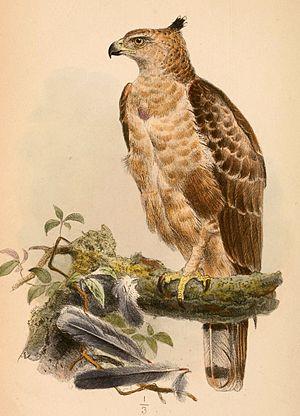
L'Aigle de Wallace est une espèce d'oiseaux de la famille des Accipitridae.